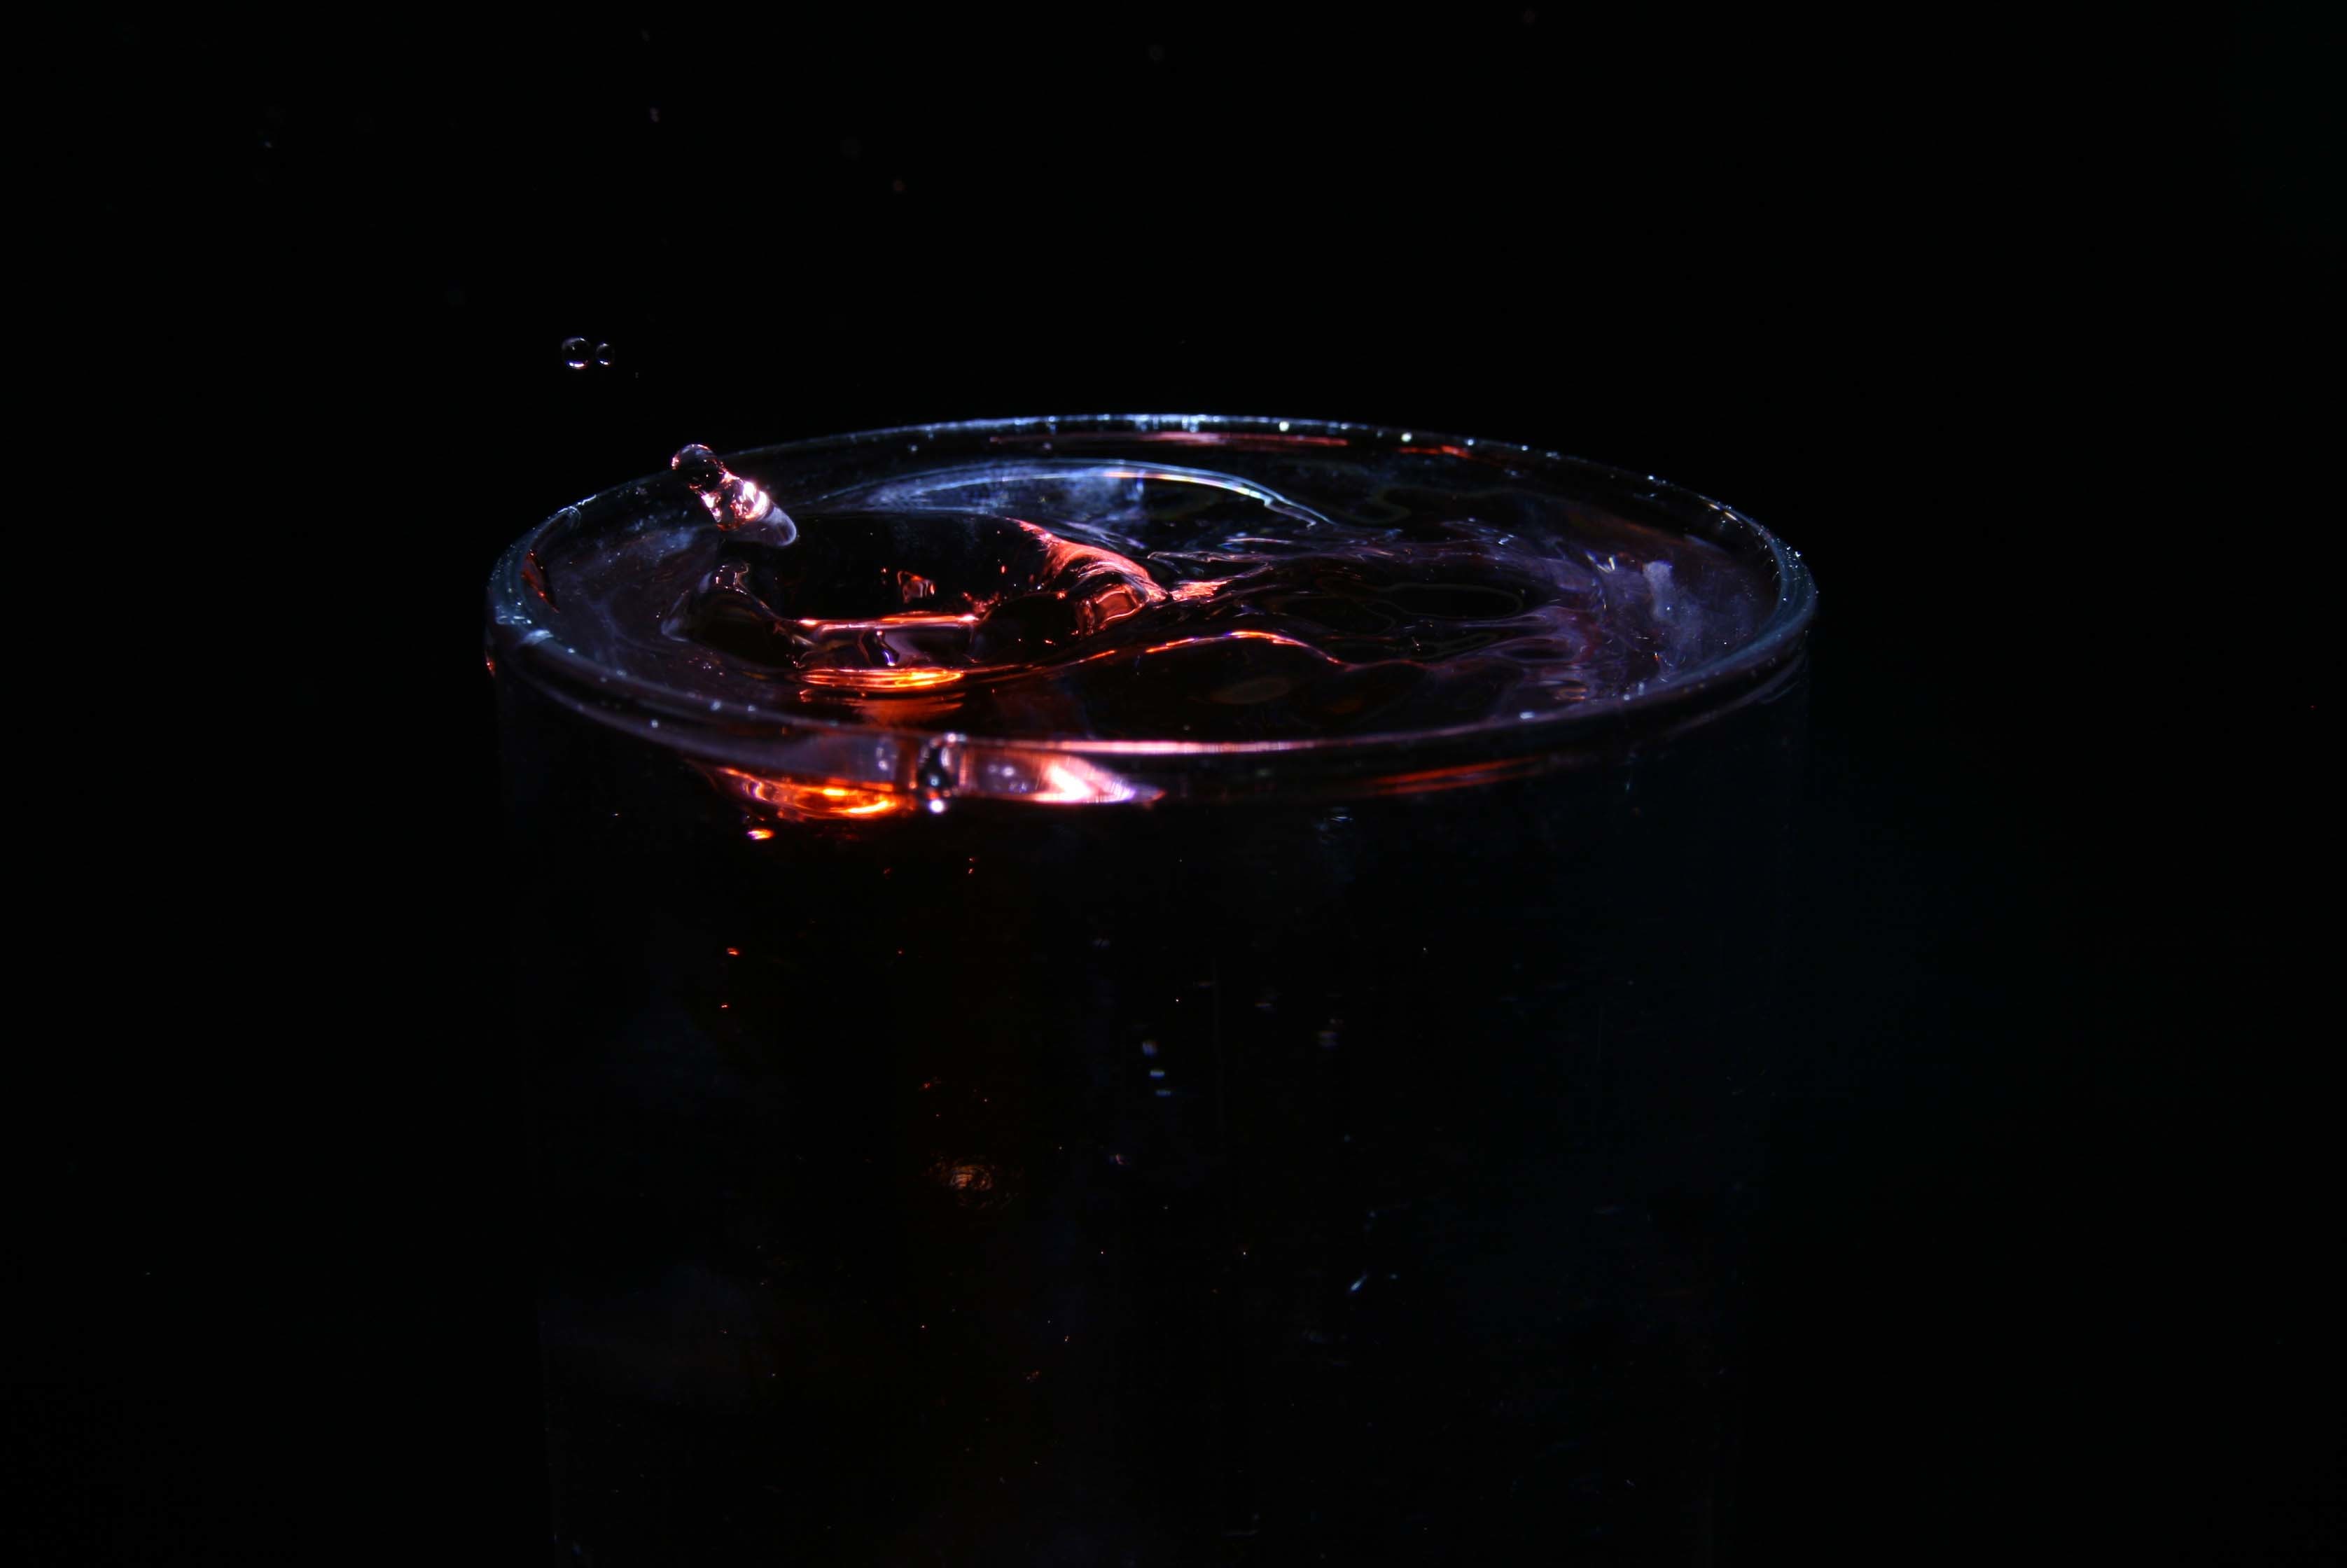
drop, light, night, reflection, darkness, lighting, shape, macro photography